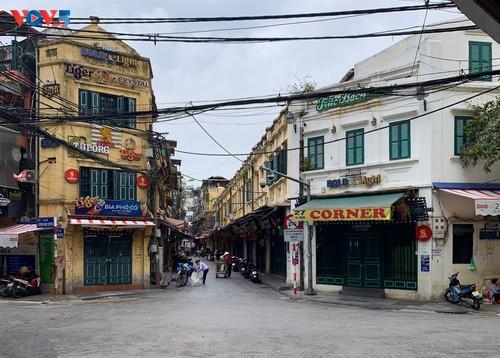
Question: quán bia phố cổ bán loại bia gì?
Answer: tiger